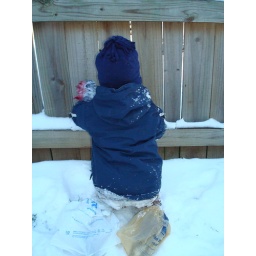
Plastic bags tied around shoes work great if you don't have snow boots :)